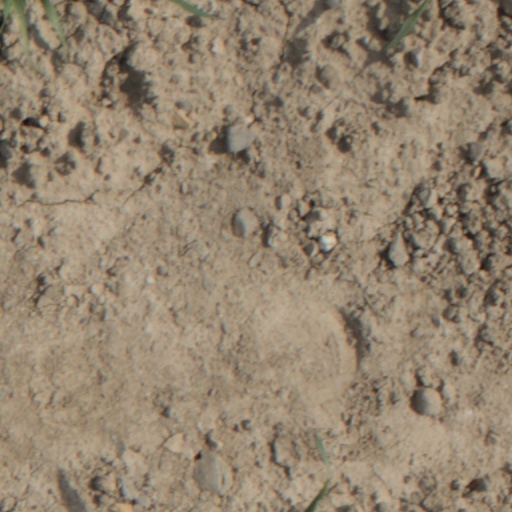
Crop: wheat